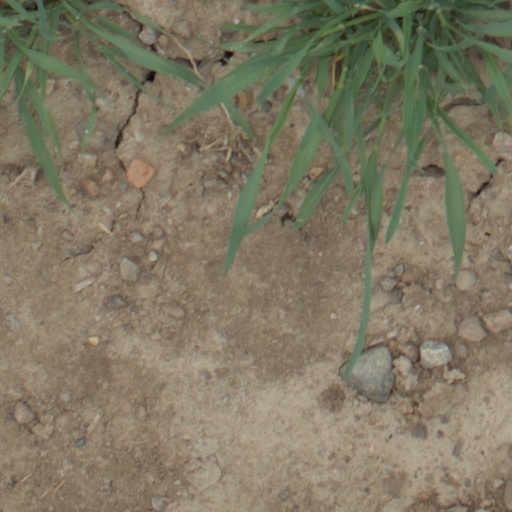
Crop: wheat